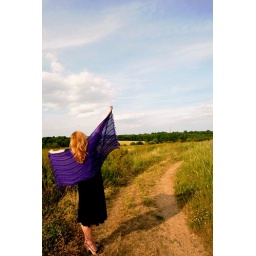
234 I dream of flying in the air like swimming in water